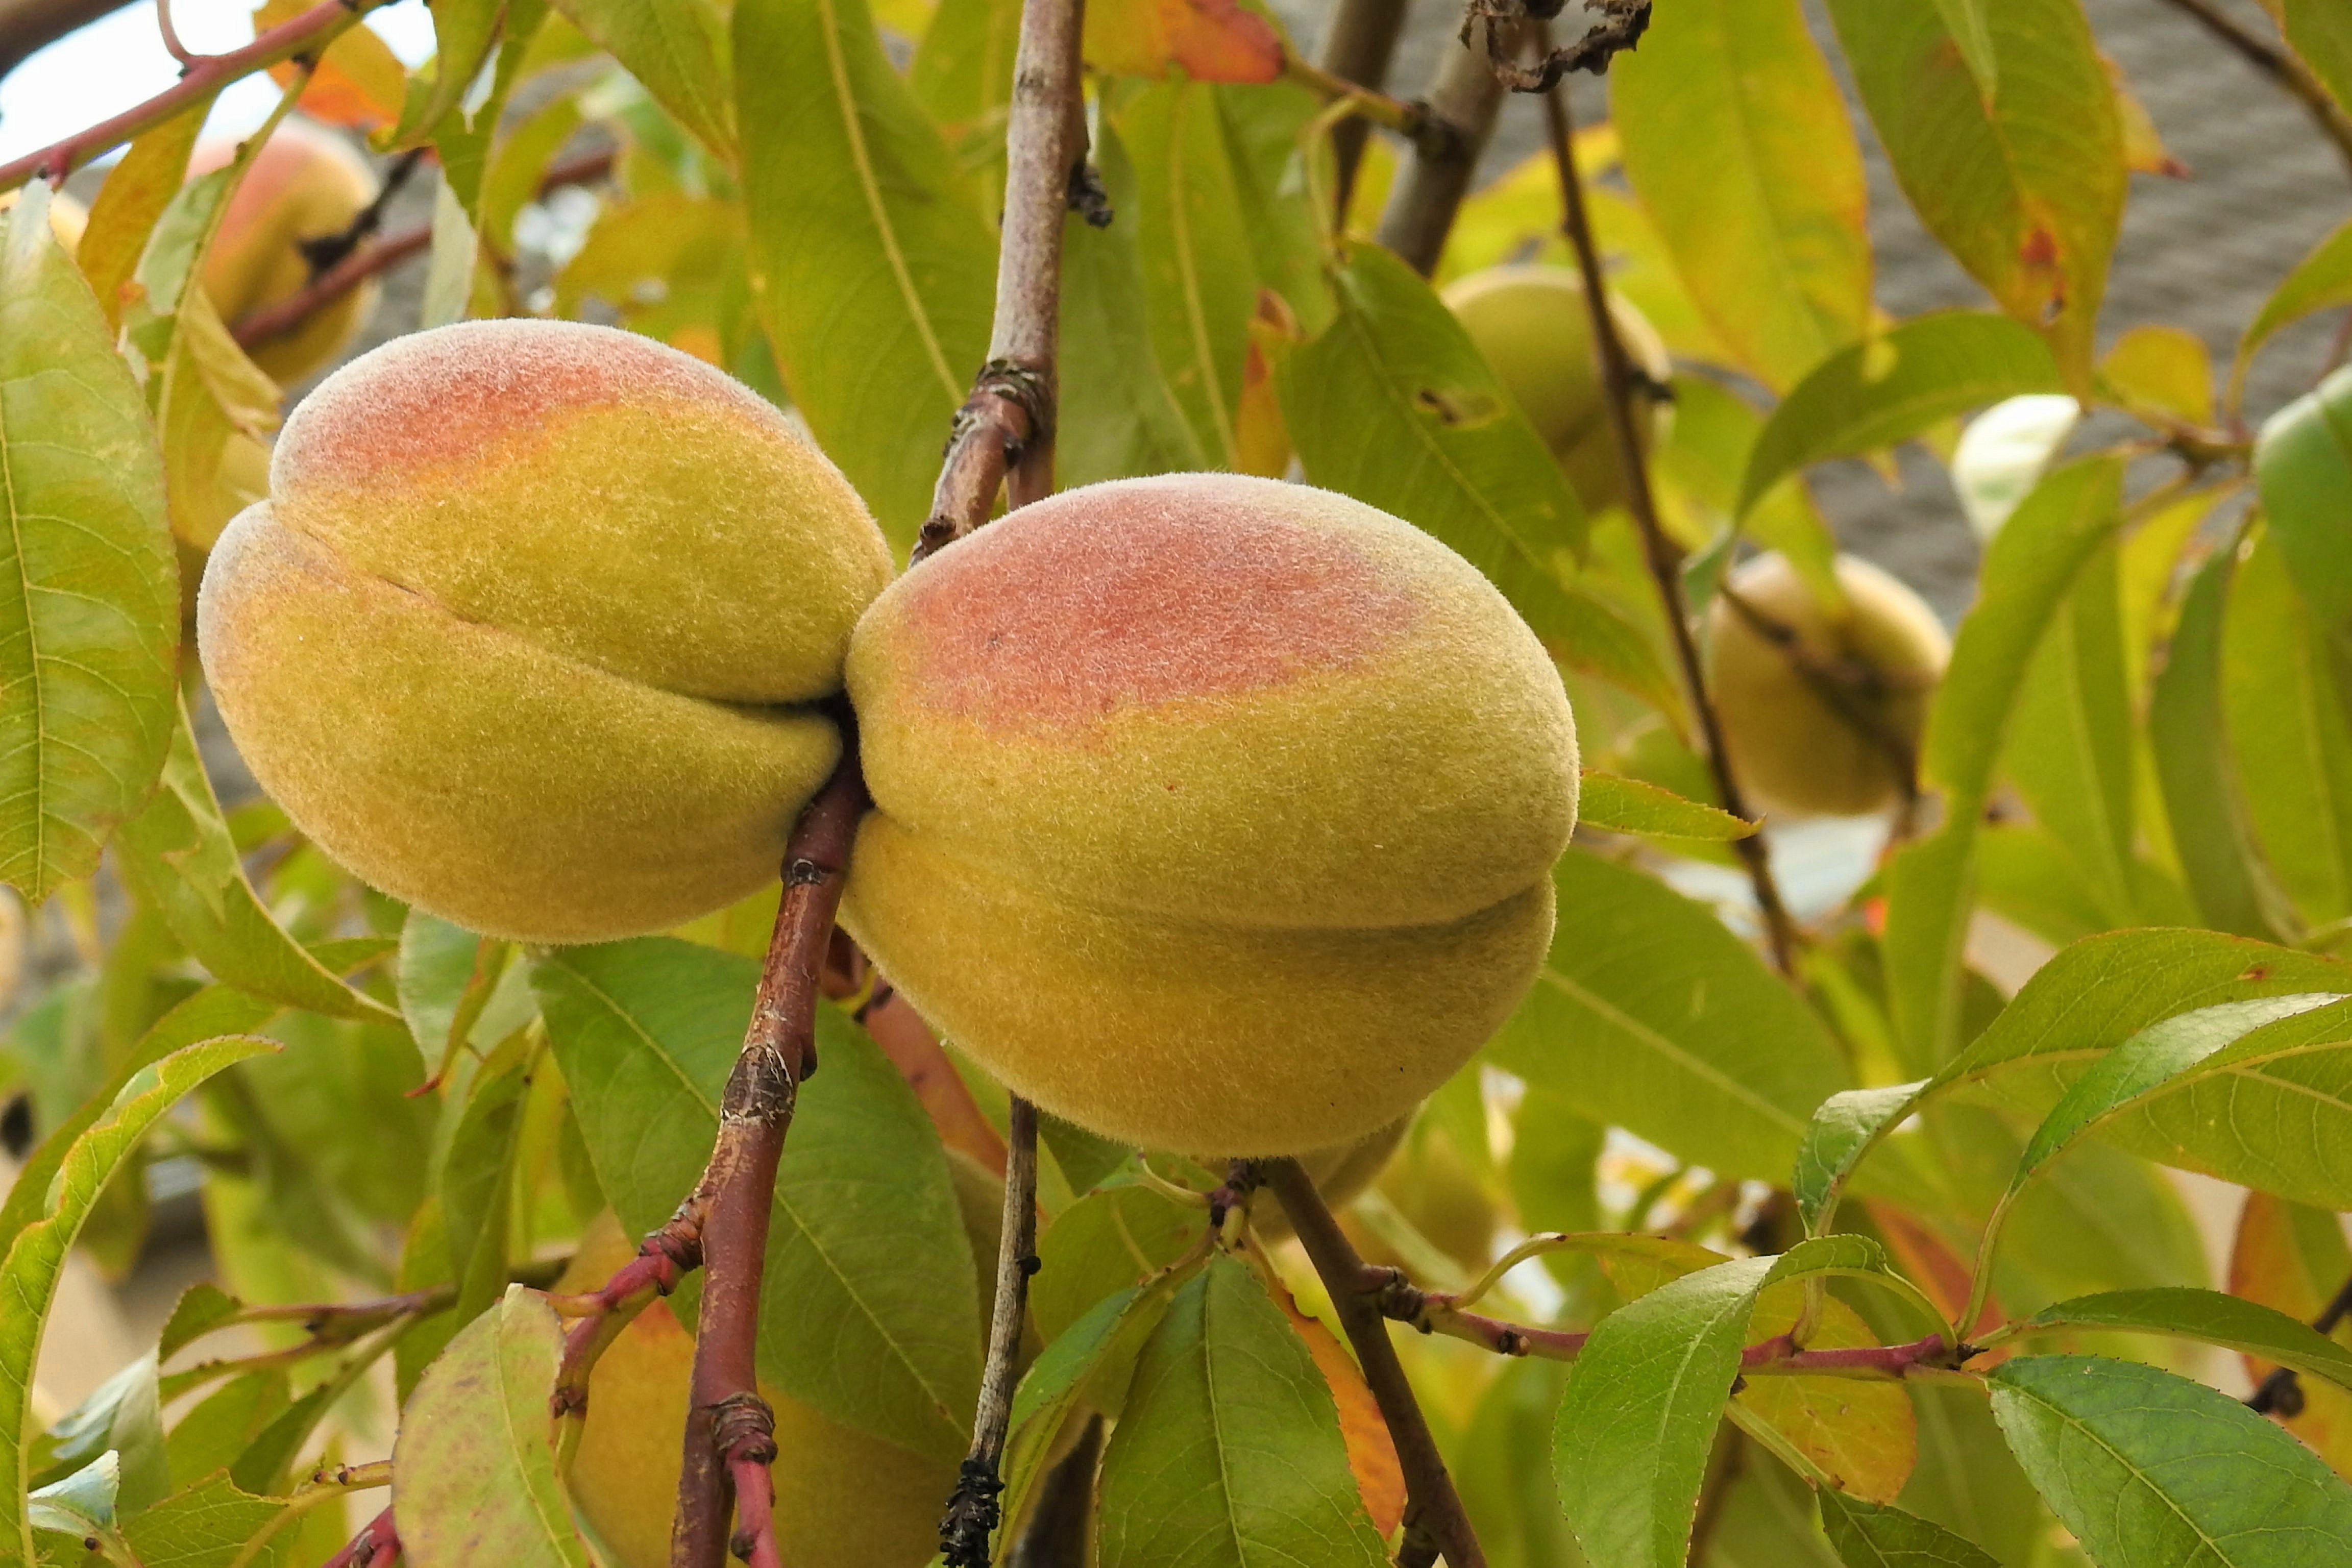
tree, branch, plant, fruit, flower, food, produce, flora, fruits, peaches, flowering plant, rose family, peach tree, land plant